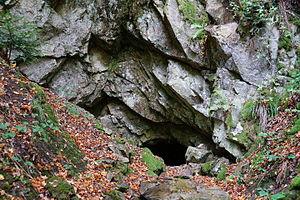
La mine de plomb du Laurier à Plancher-les-mines.
Les mines dans le massif des Vosges exploitent en différents sites des montagnes et de leur voisinage, des minerais de différentes natures de la préhistoire jusqu’au début du XXIᵉ siècle.
L'histoire de la Haute-Saône commence le 5 février 1790 en tant que département français. La ville de Vesoul est désignée comme chef-lieu grâce à sa position centrale.
Les Vosges saônoises forment en France un territoire culturellement lié à une économie, à une géographie, à une histoire et à un folklore particulier. Situé dans le nord et l'est du département de la Haute-Saône, en région Bourgogne-Franche-Comté. Il est composé d'un ensemble de montagnes, de collines et de plaines vallonnées appartenant au massif des Vosges au nord et à celui du Jura au sud. Il se prolonge au sud, sur le plateau de la Haute-Saône, et a donné son nom au pays des Vosges saônoises, une structure de regroupement de collectivités locales.
Plancher-les-Mines est une commune française de moyenne montagne, située dans le département de la Haute-Saône en région Bourgogne-Franche-Comté. Elle fait partie de la communauté de communes Rahin et Chérimont ainsi que du Massif des Vosges. L'altitude varie de 483 mètres au centre du village à 1 215 mètres. Son histoire est fortement marquée par les mines et les industries de transformation des métaux, elle est connue pour le sommet de la Planche des Belles Filles et sa station de sport d'hiver.